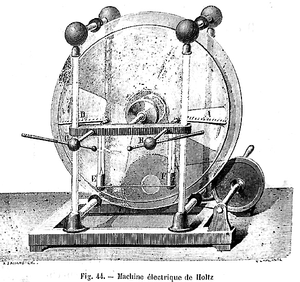
Machine électrique de Holtz
La machine électrostatique est ainsi nommée parce qu'elle fait appel aux lois de l'électrostatique à la différence des machines dites électromagnétiques.